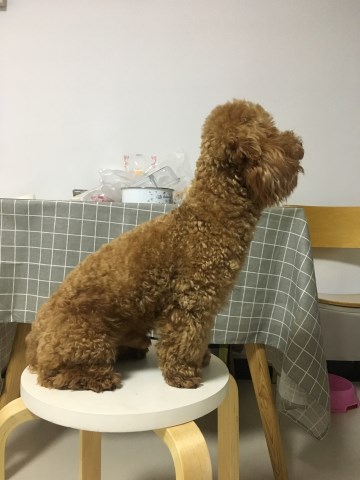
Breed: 7449-n000128-teddy